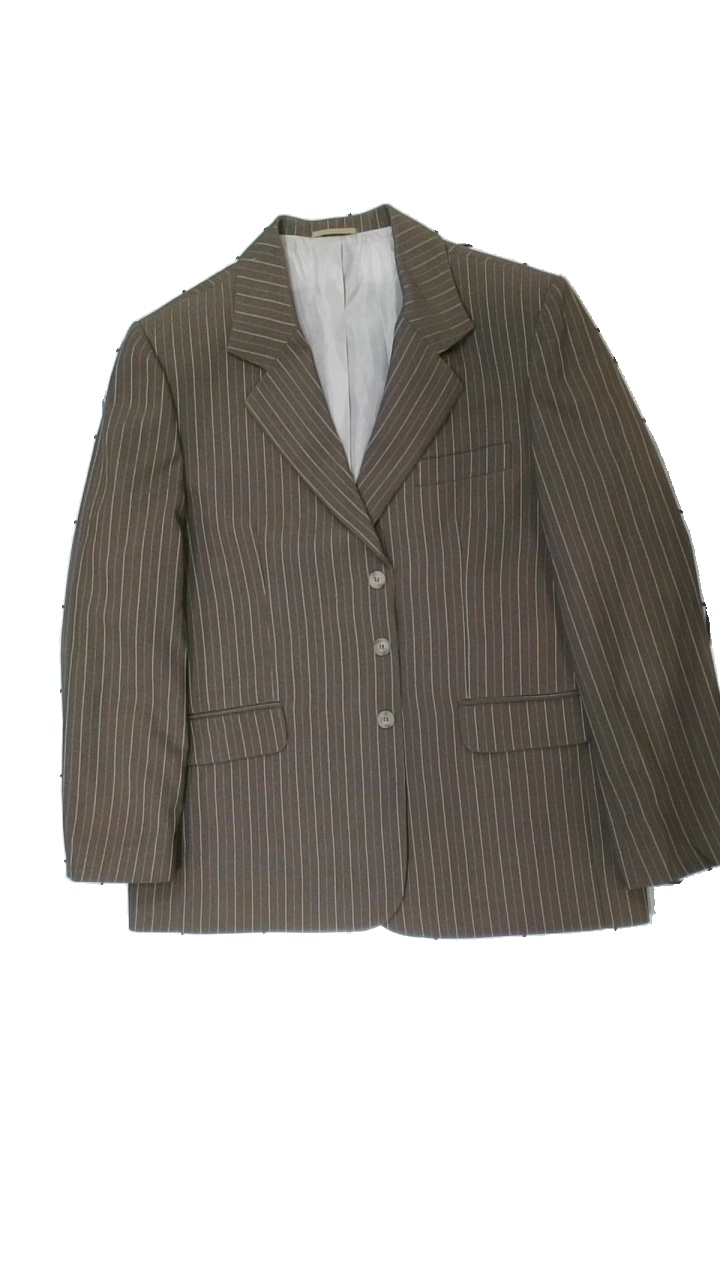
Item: Blazer (Men)
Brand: Markun Garnitury
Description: randig kavaj
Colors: Green, White
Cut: Regular
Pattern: Striped
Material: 100% polyester
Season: All
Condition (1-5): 5
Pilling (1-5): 5
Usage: Reuse
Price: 100-150